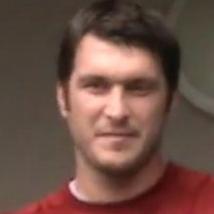
Age: 27